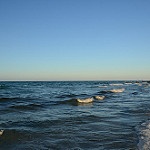
Scene: Outdoor